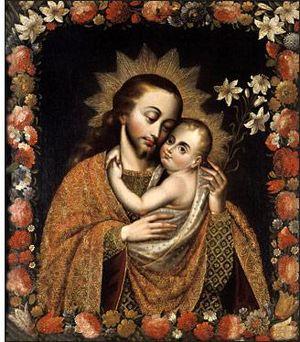
Joseph est un personnage juif qui apparaît pour la première fois dans l'Évangile selon Matthieu et dans l'Évangile selon Luc : il s'agit de passages sans doute ajoutés ultérieurement et appelés les évangiles de l'enfance de Jésus. Joseph apparaît aussi dans un texte plus tardif, le Protévangile de Jacques, composé au milieu du IIᵉ siècle ; cette version est incompatible par certains aspects avec celle des évangiles canoniques.